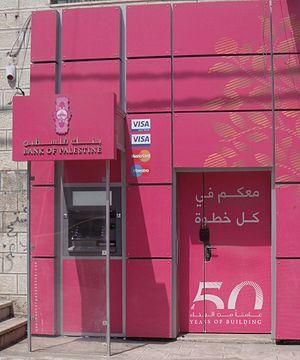
Distributeur automatique de billets de la Banque de Palestine, à Ramallah (Palestine).
L'économie palestinienne est avant tout dépendante de l’évolution du processus de paix au Proche-Orient. 80 % des échanges extérieurs et du déficit sont réalisés avec Israël. Le déficit commercial palestinien est passé de 800 millions de dollars en 1990 à 1,4 milliard de dollars en 1996 et à 1,7 milliard en 1998. Autre dépendance: celle à l’égard du secteur agricole. Il a représenté jusqu’aux années 1990, un quart du produit national brut et employait 40 % de la population active palestinienne. Si sa part s’est réduite en 1993 à 15 % du PNB et 22 % de la population active, c’est toujours plus que l’industrie qui souffre d’infrastructures et d’investissements publics et privés insuffisants. L’économie palestinienne dépend également fortement de l’aide internationale.